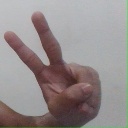
अक्षर: ऐ